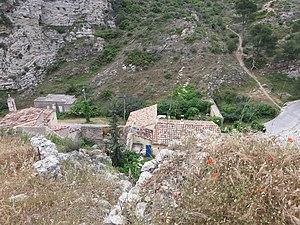
Chemin de la Nerthe
La chapelle Notre-Dame-de-la-Galline est une chapelle située au lieudit la Nerthe, dans le 16ᵉ arrondissement de Marseille.
La Nerthe est un hameau de la commune de Marseille, dans le 16ᵉ arrondissement.